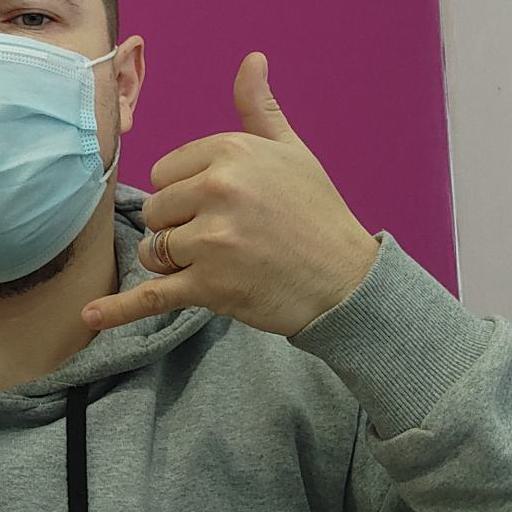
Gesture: call